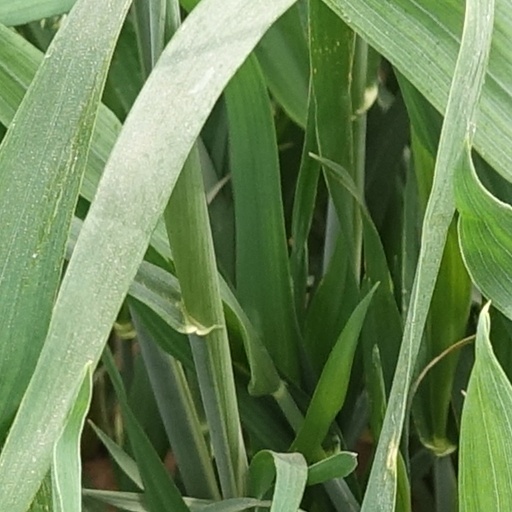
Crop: wheat